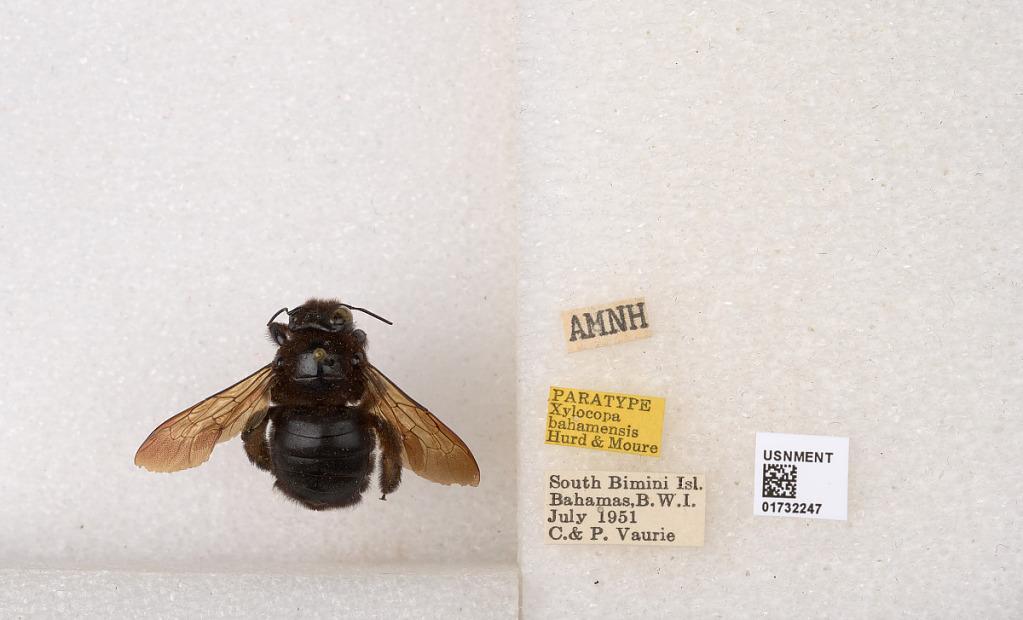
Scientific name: Xylocopa (Neoxylocopa) bahamensis Moure & Hurd
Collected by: C. Vaurie & P. Vaurie
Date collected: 1951-7-1
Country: Bahamas
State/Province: Bimini
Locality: South Bimini Island
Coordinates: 25.7032, -79.2751